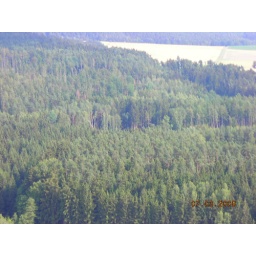
This is in Hirschau, Germany at a big sand hill where we, well Joey and Don went sand boarding.